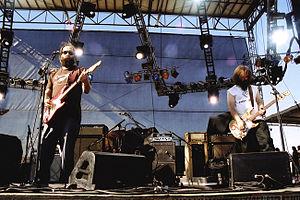
Built to Spill est un groupe de rock indépendant américain, originaire de Boise, dans l'Idaho. Il est considéré comme l'un des groupes les plus influents du rock indépendant américain durant les années 1990. Le style du groupe se caractérise par des mélodies complexes ainsi qu'une grande virtuosité instrumentale. Le dernier album en date, Untethered Moon, est publié le 21 avril 2015.